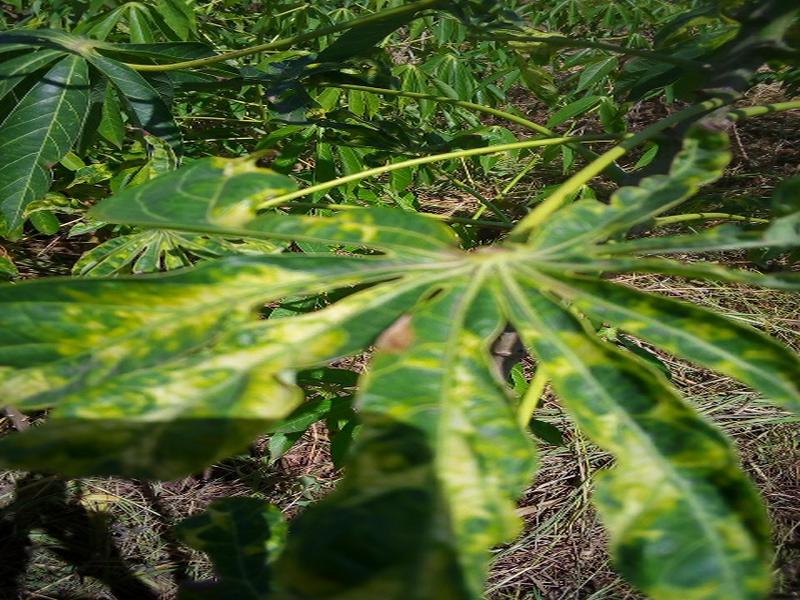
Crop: cassava
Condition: mosaic_disease